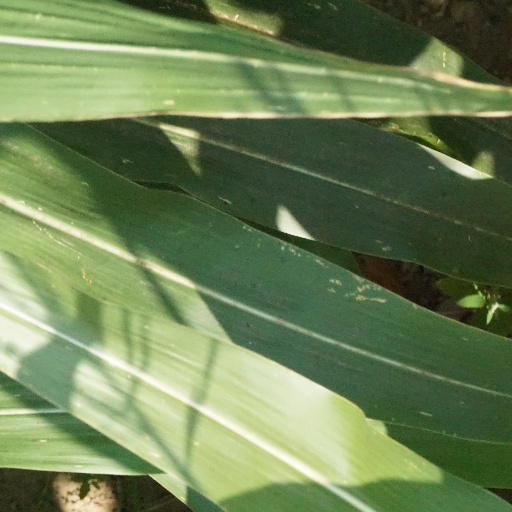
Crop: maize; corn